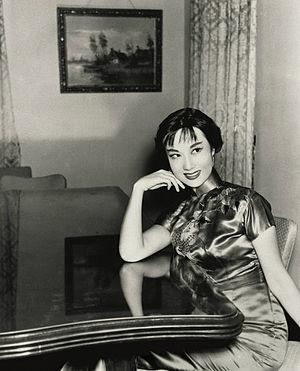
Li Li-Hua, également connue sous les noms de Li Hua Li, Li Lihua ou Teresa Li, née le 17 juillet 1924 à Shanghai et morte le 19 mars 2017 à Hong Kong, est une actrice hongkongaise.